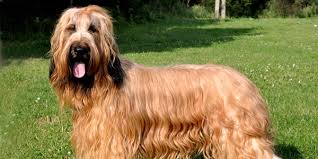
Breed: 230-n000041-briard